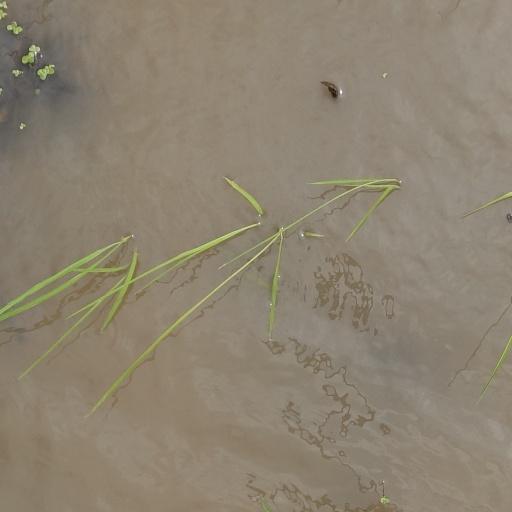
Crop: rice